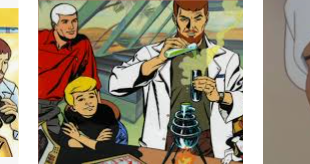
Portrait style: Cartoon Portrait